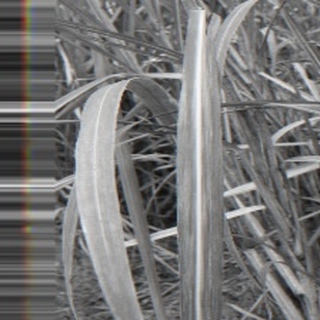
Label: sugarcane_bacterial_blight